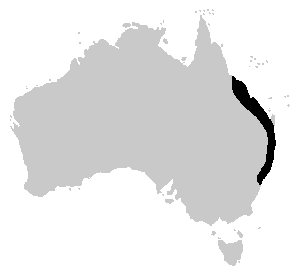
Dryopsophus wilcoxi est une espèce d'amphibiens de la famille des Pelodryadidae.